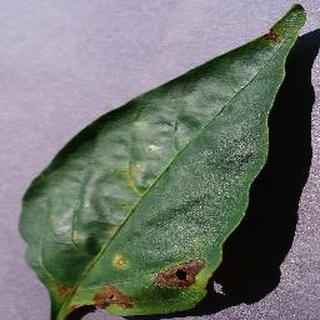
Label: bell_pepper_bacterial_spot